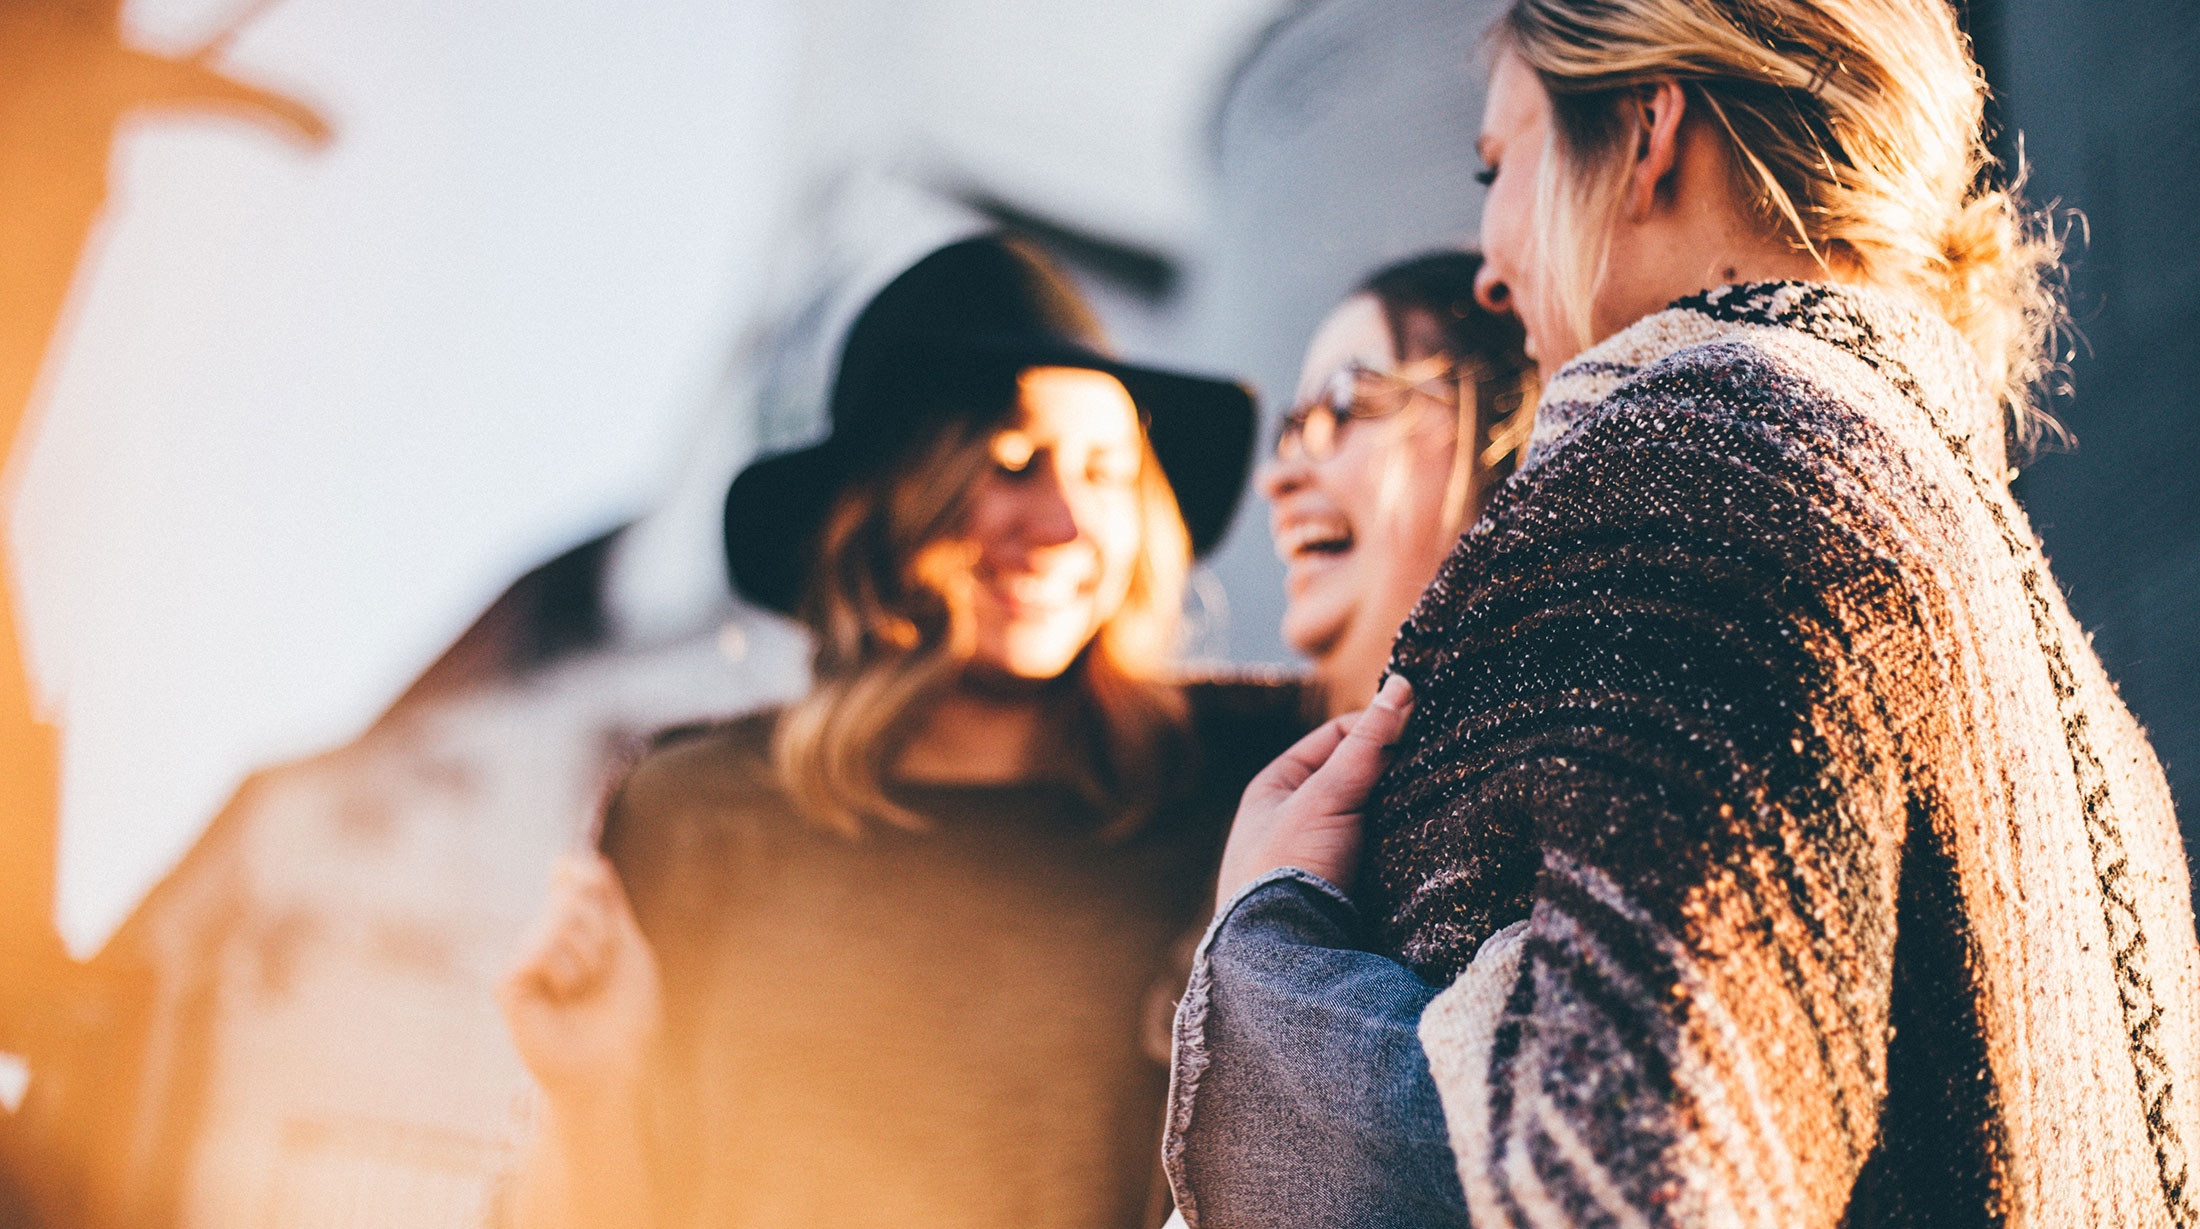
work, smile, happy, gesture, flash photography, street fashion, eyewear, fun, cap, event, long hair, landscape, jewellery, fashion design, brown hair, fur, fashion accessory, conversation, crowd, leisure, tradition, laugh, necklace